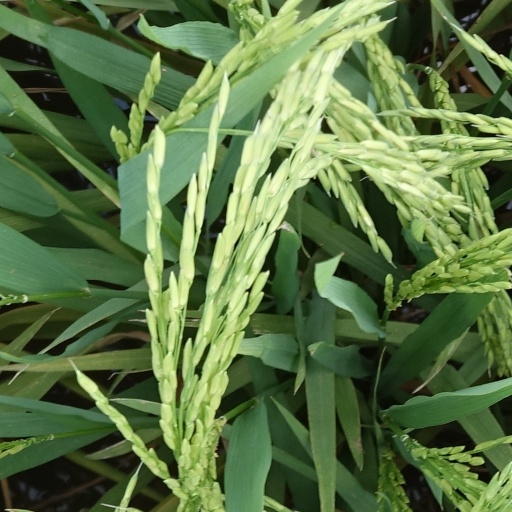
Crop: rice